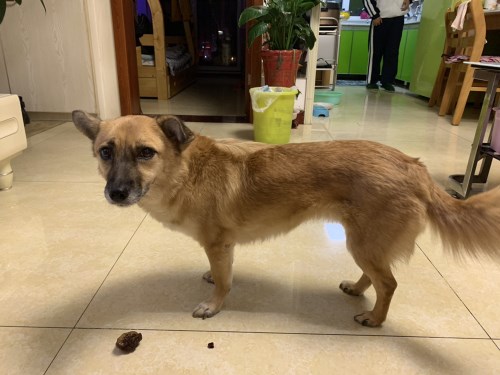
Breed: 3336-n000121-chinese_rural_dog